Dev Negi

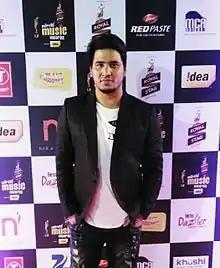
Negi at 8th Mirchi Music Awards

Dev Negi (born 25 June 1989) is an Indian singer-songwriter and a playback singer based in Mumbai, India. Negi has recorded numerous chartbuster songs for Hindi films, albums, television and TV commercials. The song "Biba" which is a collaboration of the international DJ Marshmello and music composer Pritam has been sung by Negi along with Shirley Setia & Pradeep Sran. His song "Badri Ki Dulhania" was one of the most viewed Indian songs on YouTube in 2017.